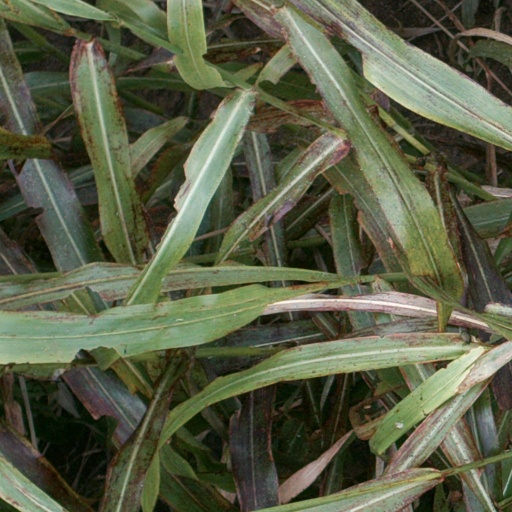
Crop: sorghum